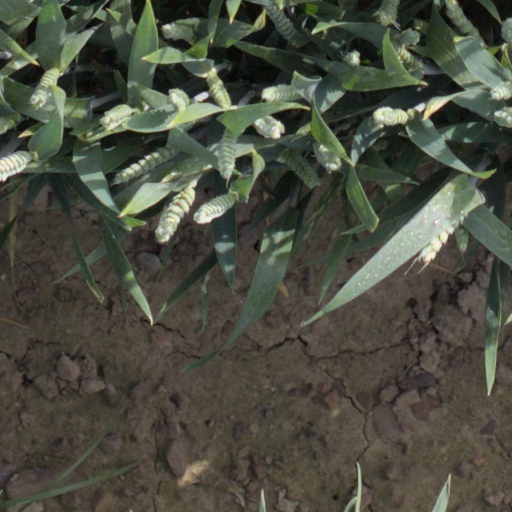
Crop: wheat